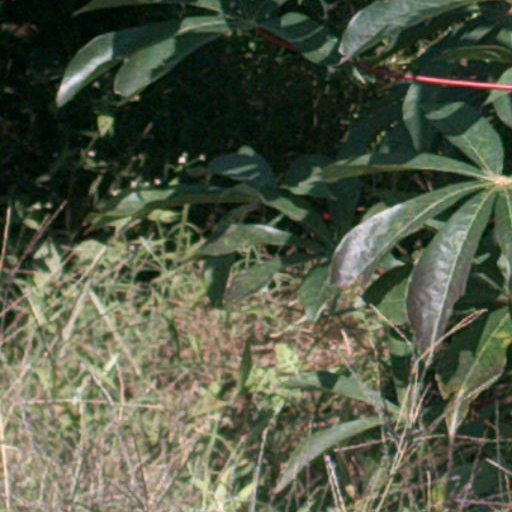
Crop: cassava